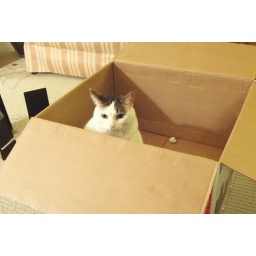
Sissy and paper ball in box